La Petite Illustration

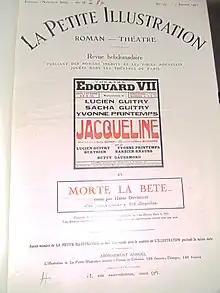
Issue 79, 7 January 1922

La Petite Illustration was a weekly French literary journal. Being a supplement to "L'Illustration" it existed between 1913 and 26 August 1939.